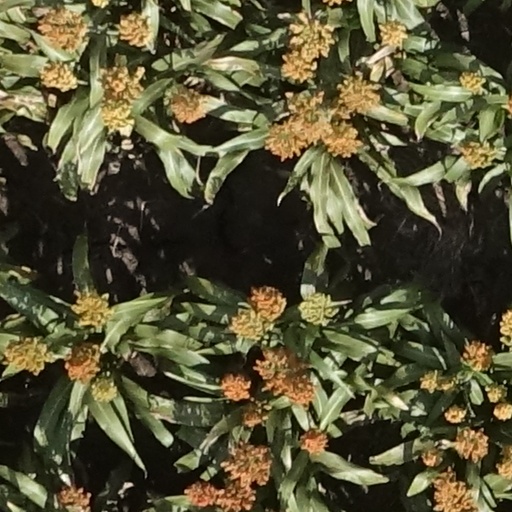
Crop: sorghum